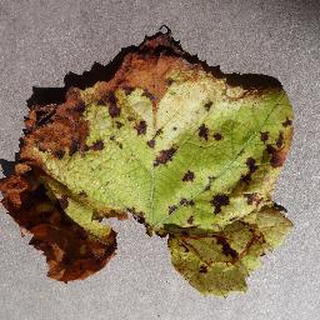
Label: grape_leaf_blight